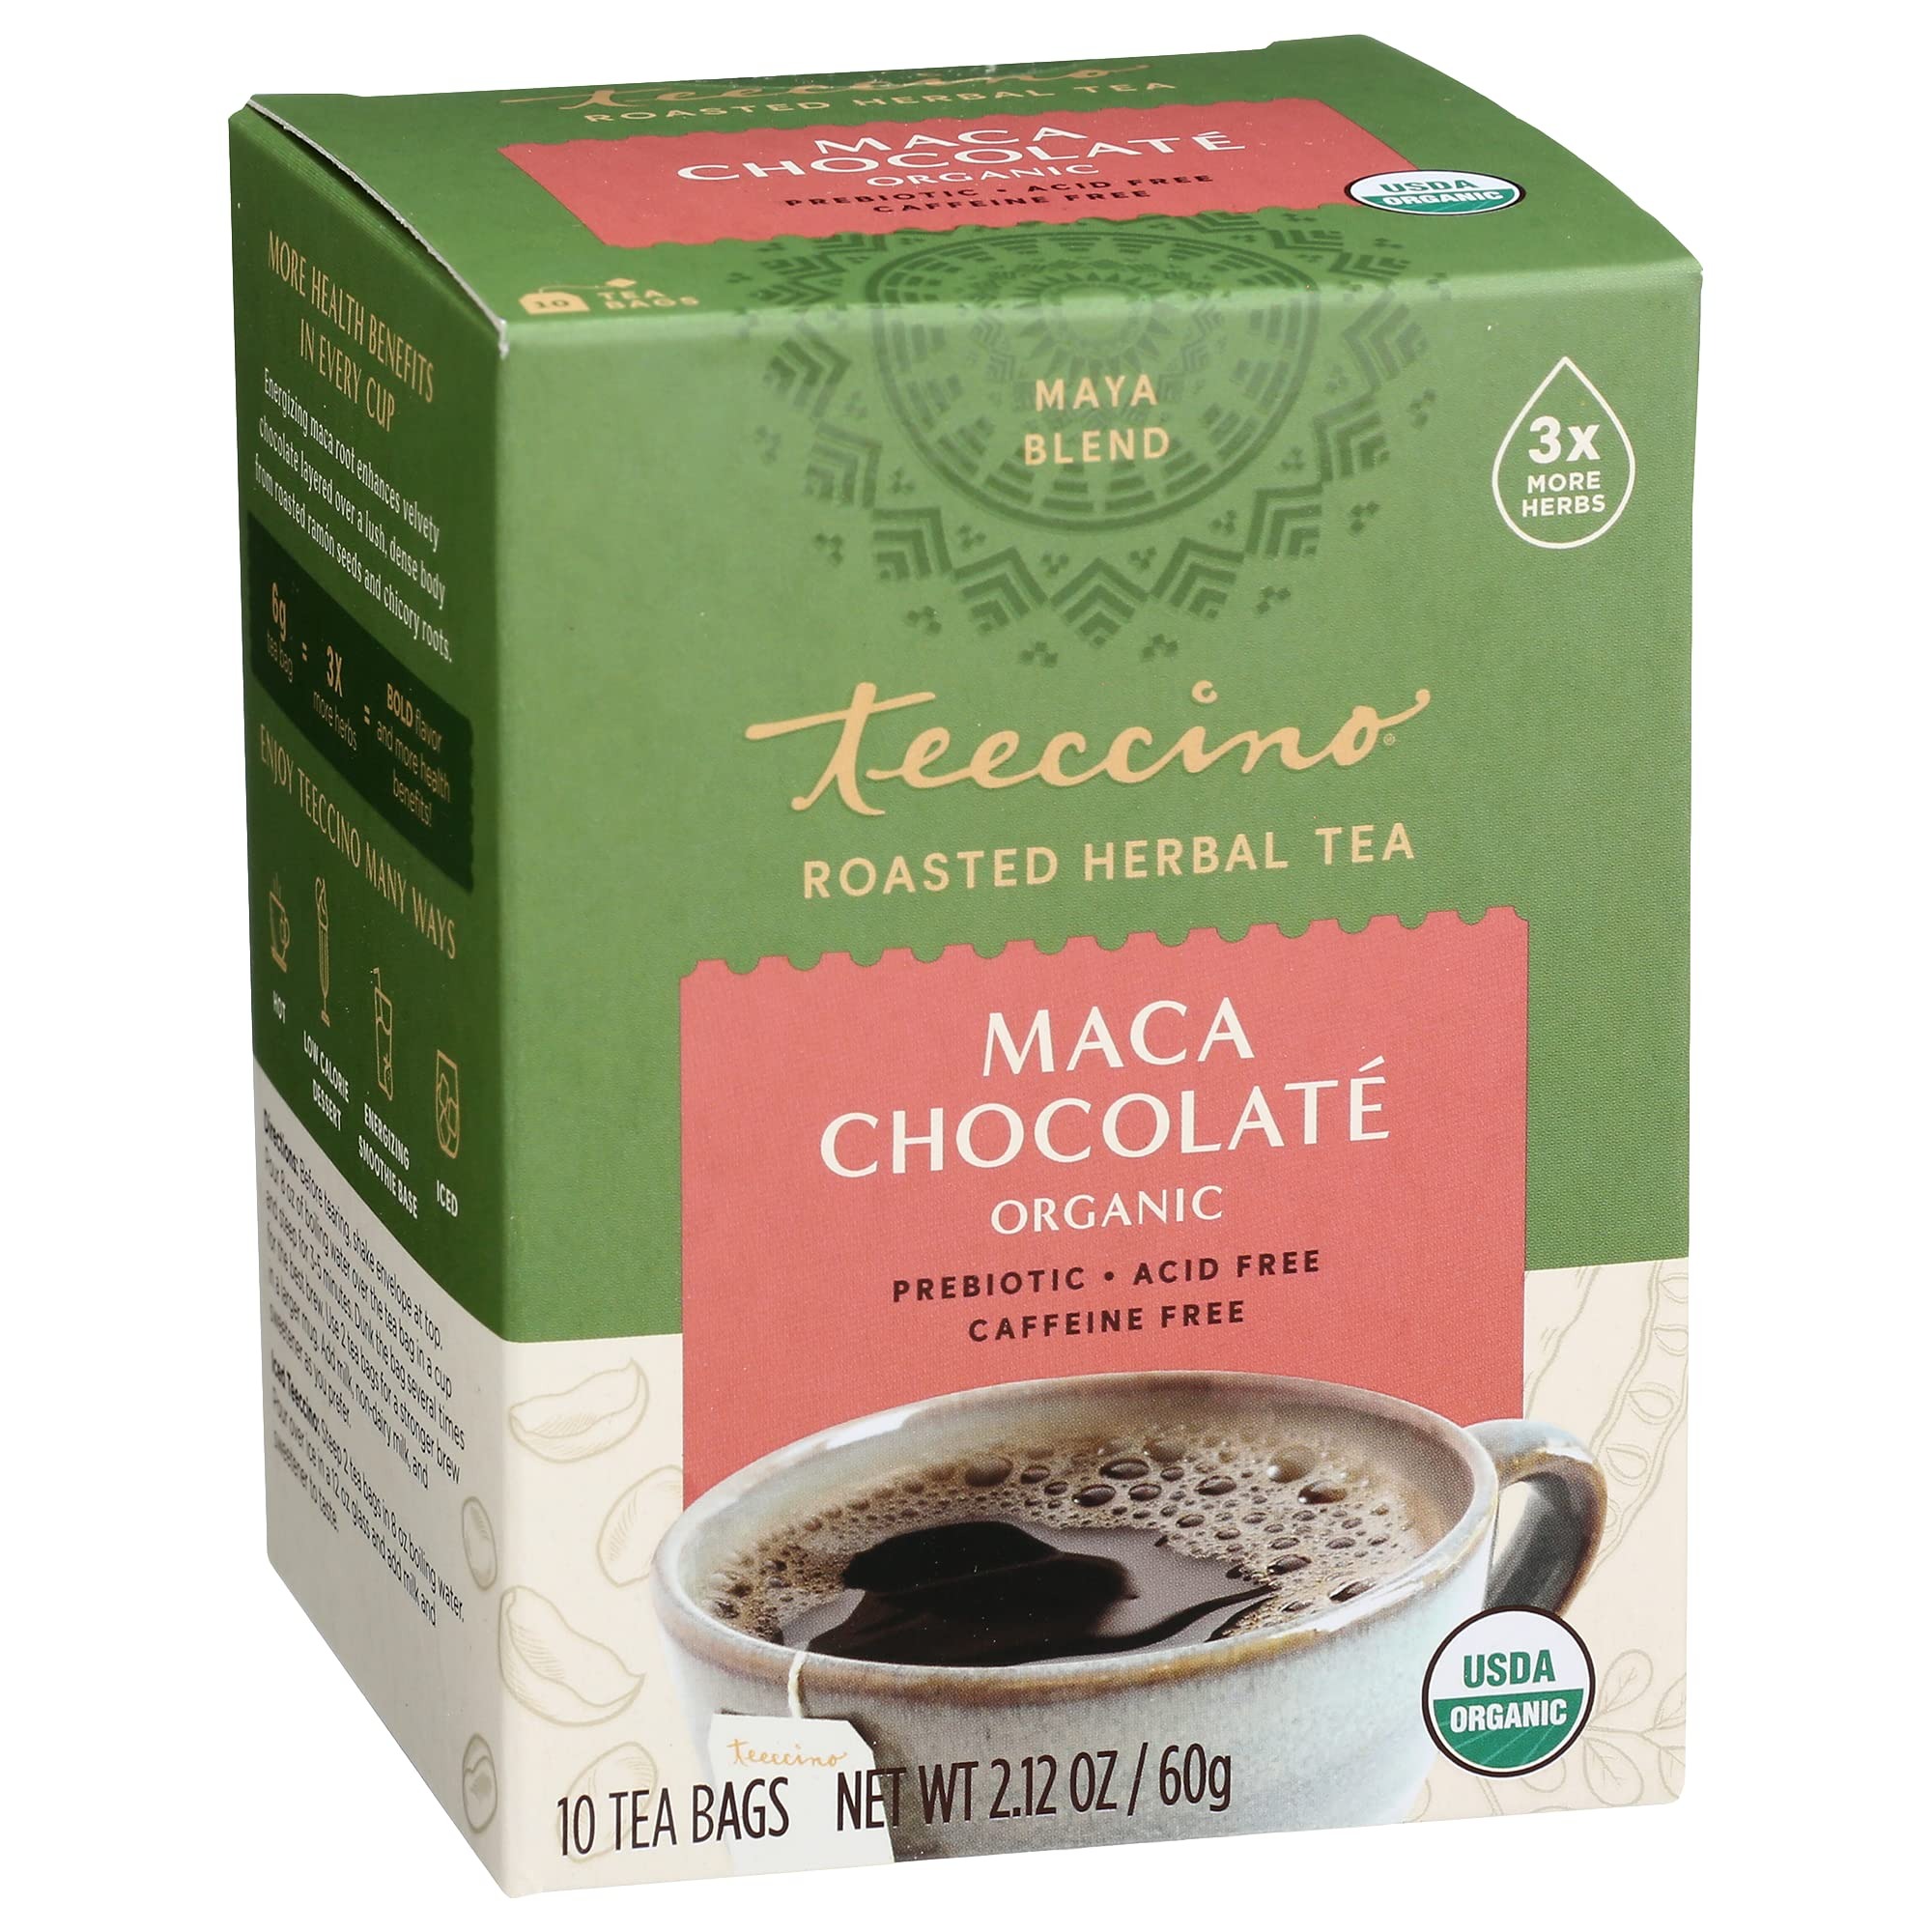
Item Name: Teeccino Maca Chocolaté Herbal Tea - Rich & Roasted Herbal Tea That’s Caffeine Free & Prebiotic with Natural Energy from Adaptogenic Peruvian Maca, 10 Tea Bags
Bullet Point 1: MACA ADAPTOGEN TEA - Enjoy luscious chocolate from Ecuadorian cacao with 650 mg of mixed black, gold and red maca root and a hint of heat from chilies. Rich, bold flavor that’s less acidic than coffee.
Bullet Point 2: ENERGY BOOST THAT'S CAFFEINE FREE: From nutrients, not stimulants. Rich, bold flavor with the health benefits of herbal tea. Delicious anytime of the day or night. Drink a cup of Teeccino for a comforting dessert tea that won’t interfere with sleep.
Bullet Point 3: NATURALLY CAFFEINE FREE - Experience a natural energy boost from nutrients, not stimulants. Perfect any time of the day or night. Sugar-free Teeccino is a treat for the whole family.
Bullet Point 4: PREBIOTICS FOR GUT HEALTH - Inulin from chicory root is a prebiotic soluble fiber that nourishes probiotics. Each cup supports good digestion with nearly 400mg of inulin.
Bullet Point 5: ENJOY HOT OR ICED TEA - Perfect for a latte or cappuccino - add hot or frothed milk / non-dairy milk. Chilled Teeccino makes a refreshing cold drink on a hot summer day. Refrigerate for up to a week and reheat or pour over ice.
Value: 10.0
Unit: Count

Price: 5.99